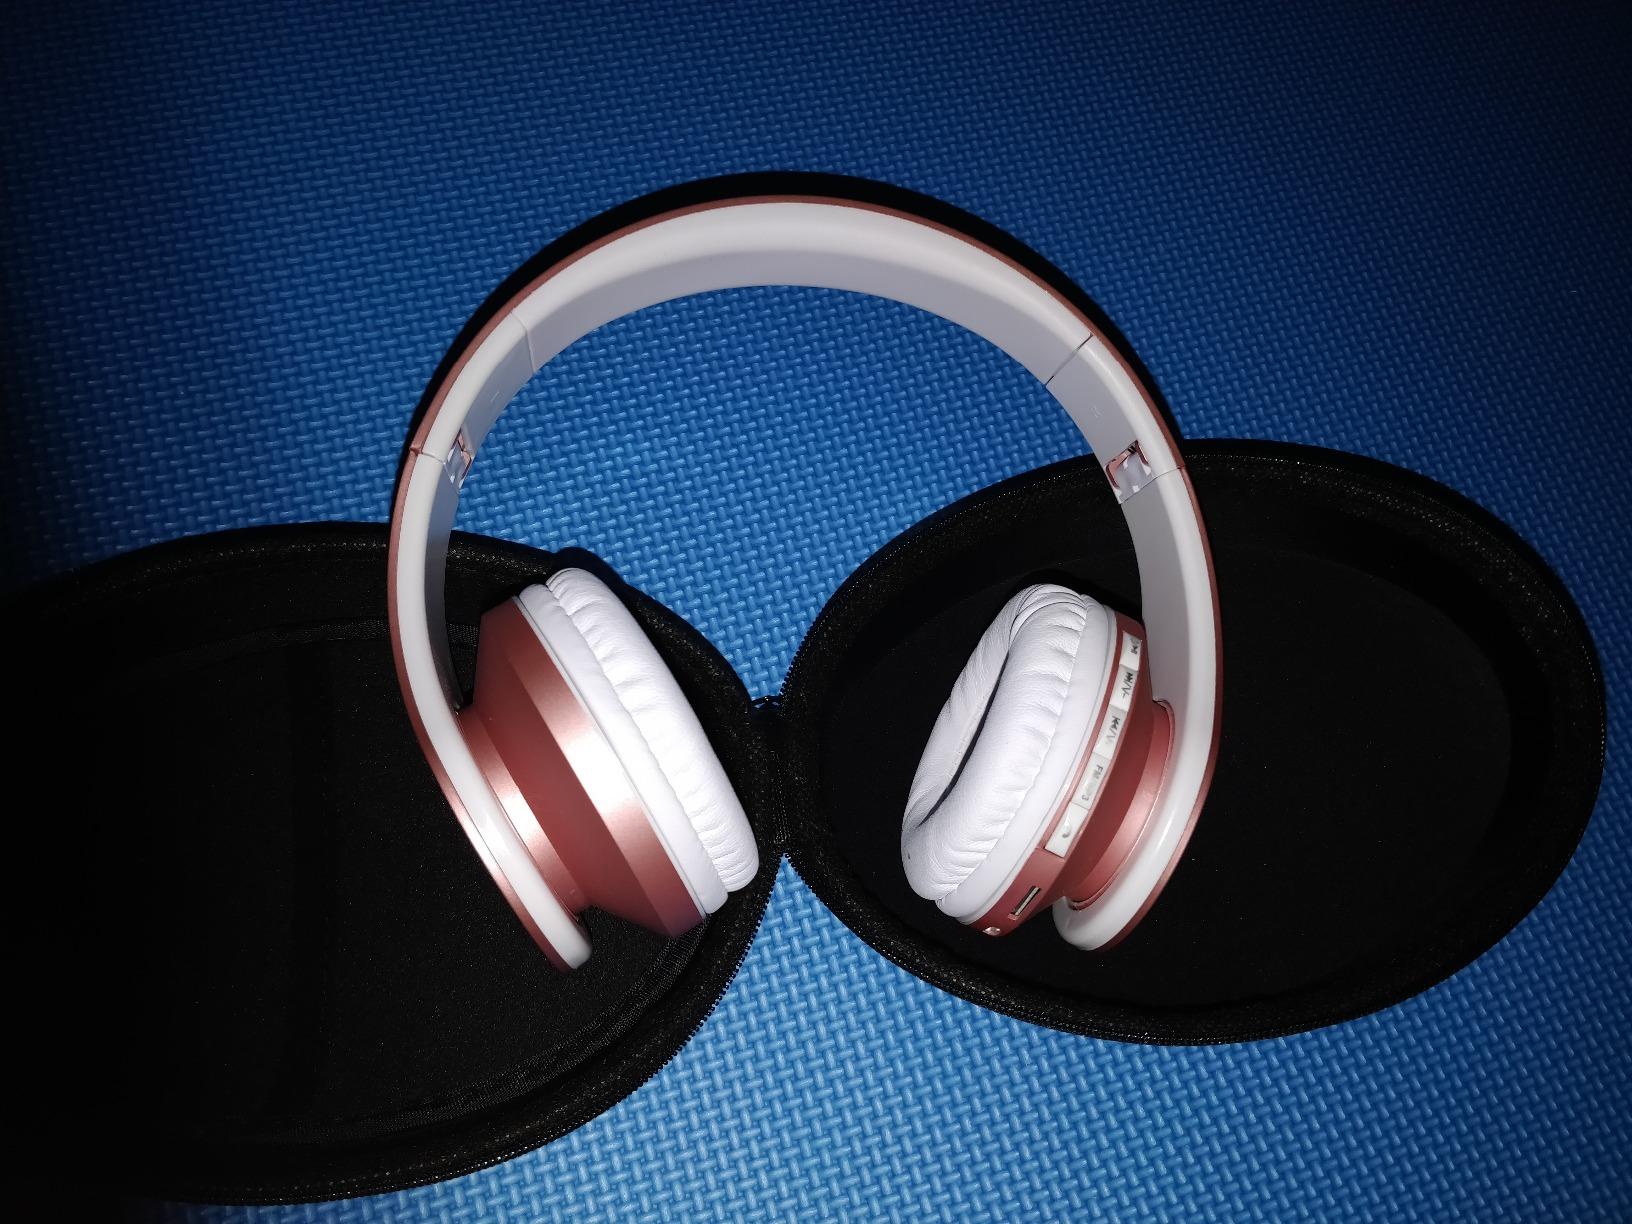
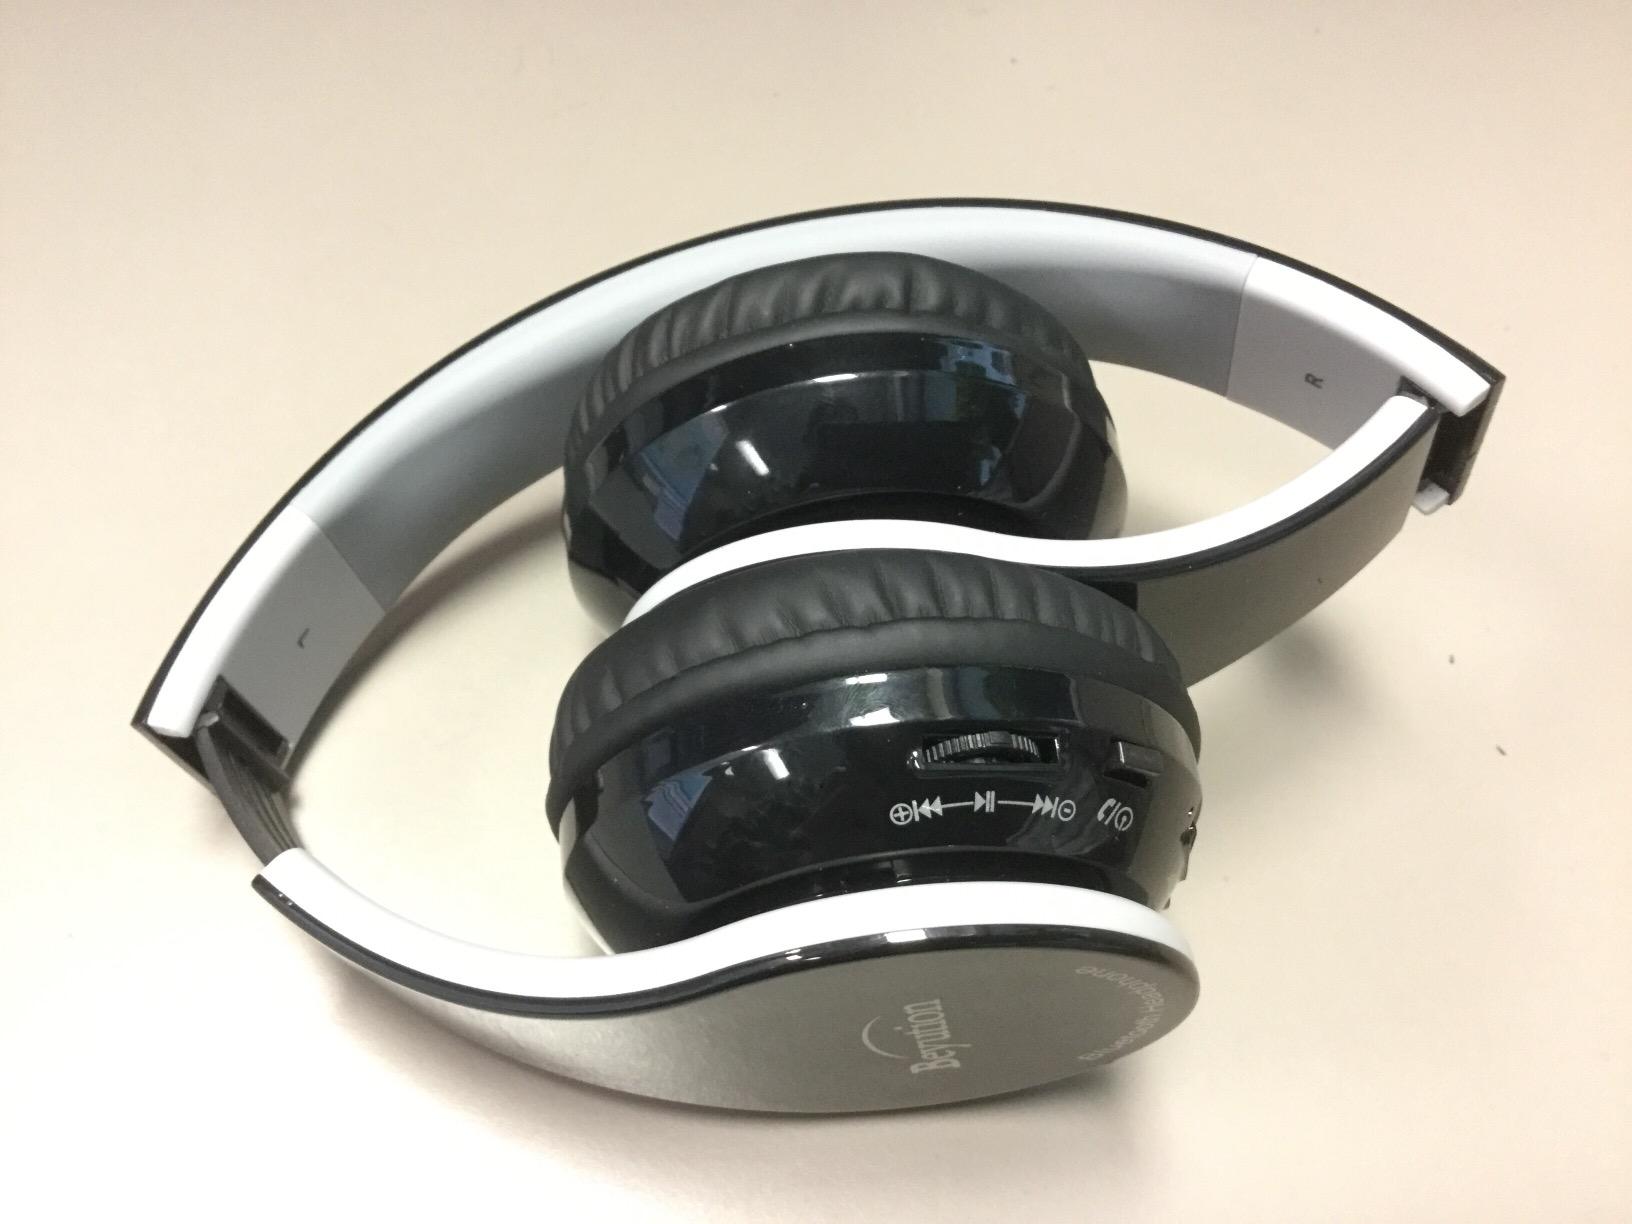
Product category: headphones
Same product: no